Diego Costa

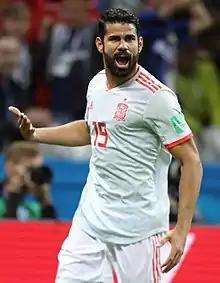
Costa with Spain at the 2018 FIFA World Cup

Diego da Silva Costa (born 7 October 1988) is a professional footballer who most recently played as a striker for Campeonato Brasileiro Série A club Grêmio.